Le Manège enchanté

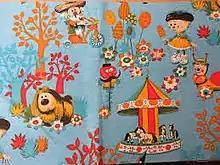
Characters from "Le Manège Enchanté"

Le Manège enchanté (British English: "The Magic Roundabout", American English: "The Magic Carousel") is a popular French animated children's television series of hundreds of episodes each five minutes long, which premiered on October 5, 1964, on the first channel of the ORTF. Serge Danot created the series.